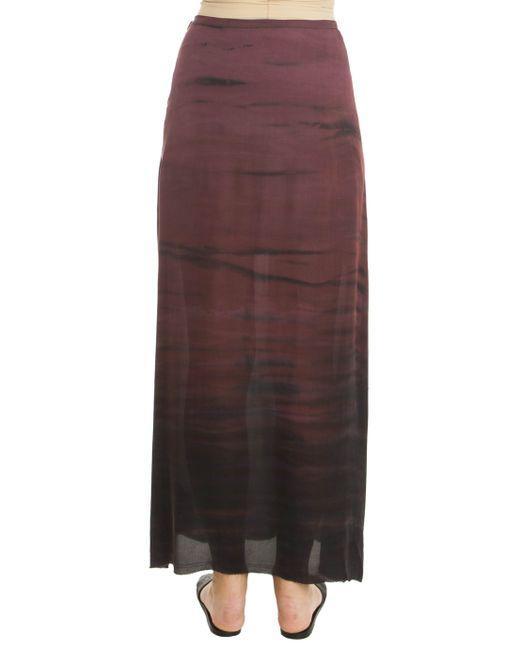
Schwarzer transparenter Rock für Frauen lang